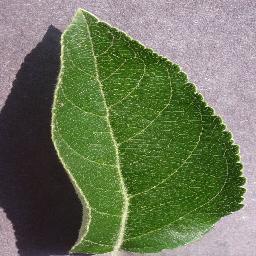
Label: Apple___healthy